2009 Tour de France, Stage 12 to Stage 21

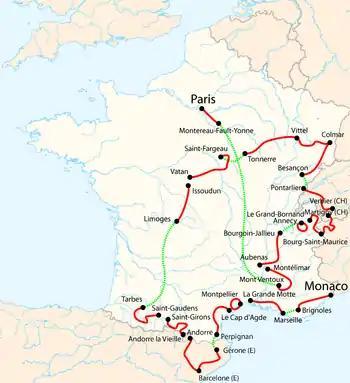
Overview of the stages

These were the individual stages of the 2009 Tour de France, with Stage 12 on 16 July and Stage 21 on 26 July.